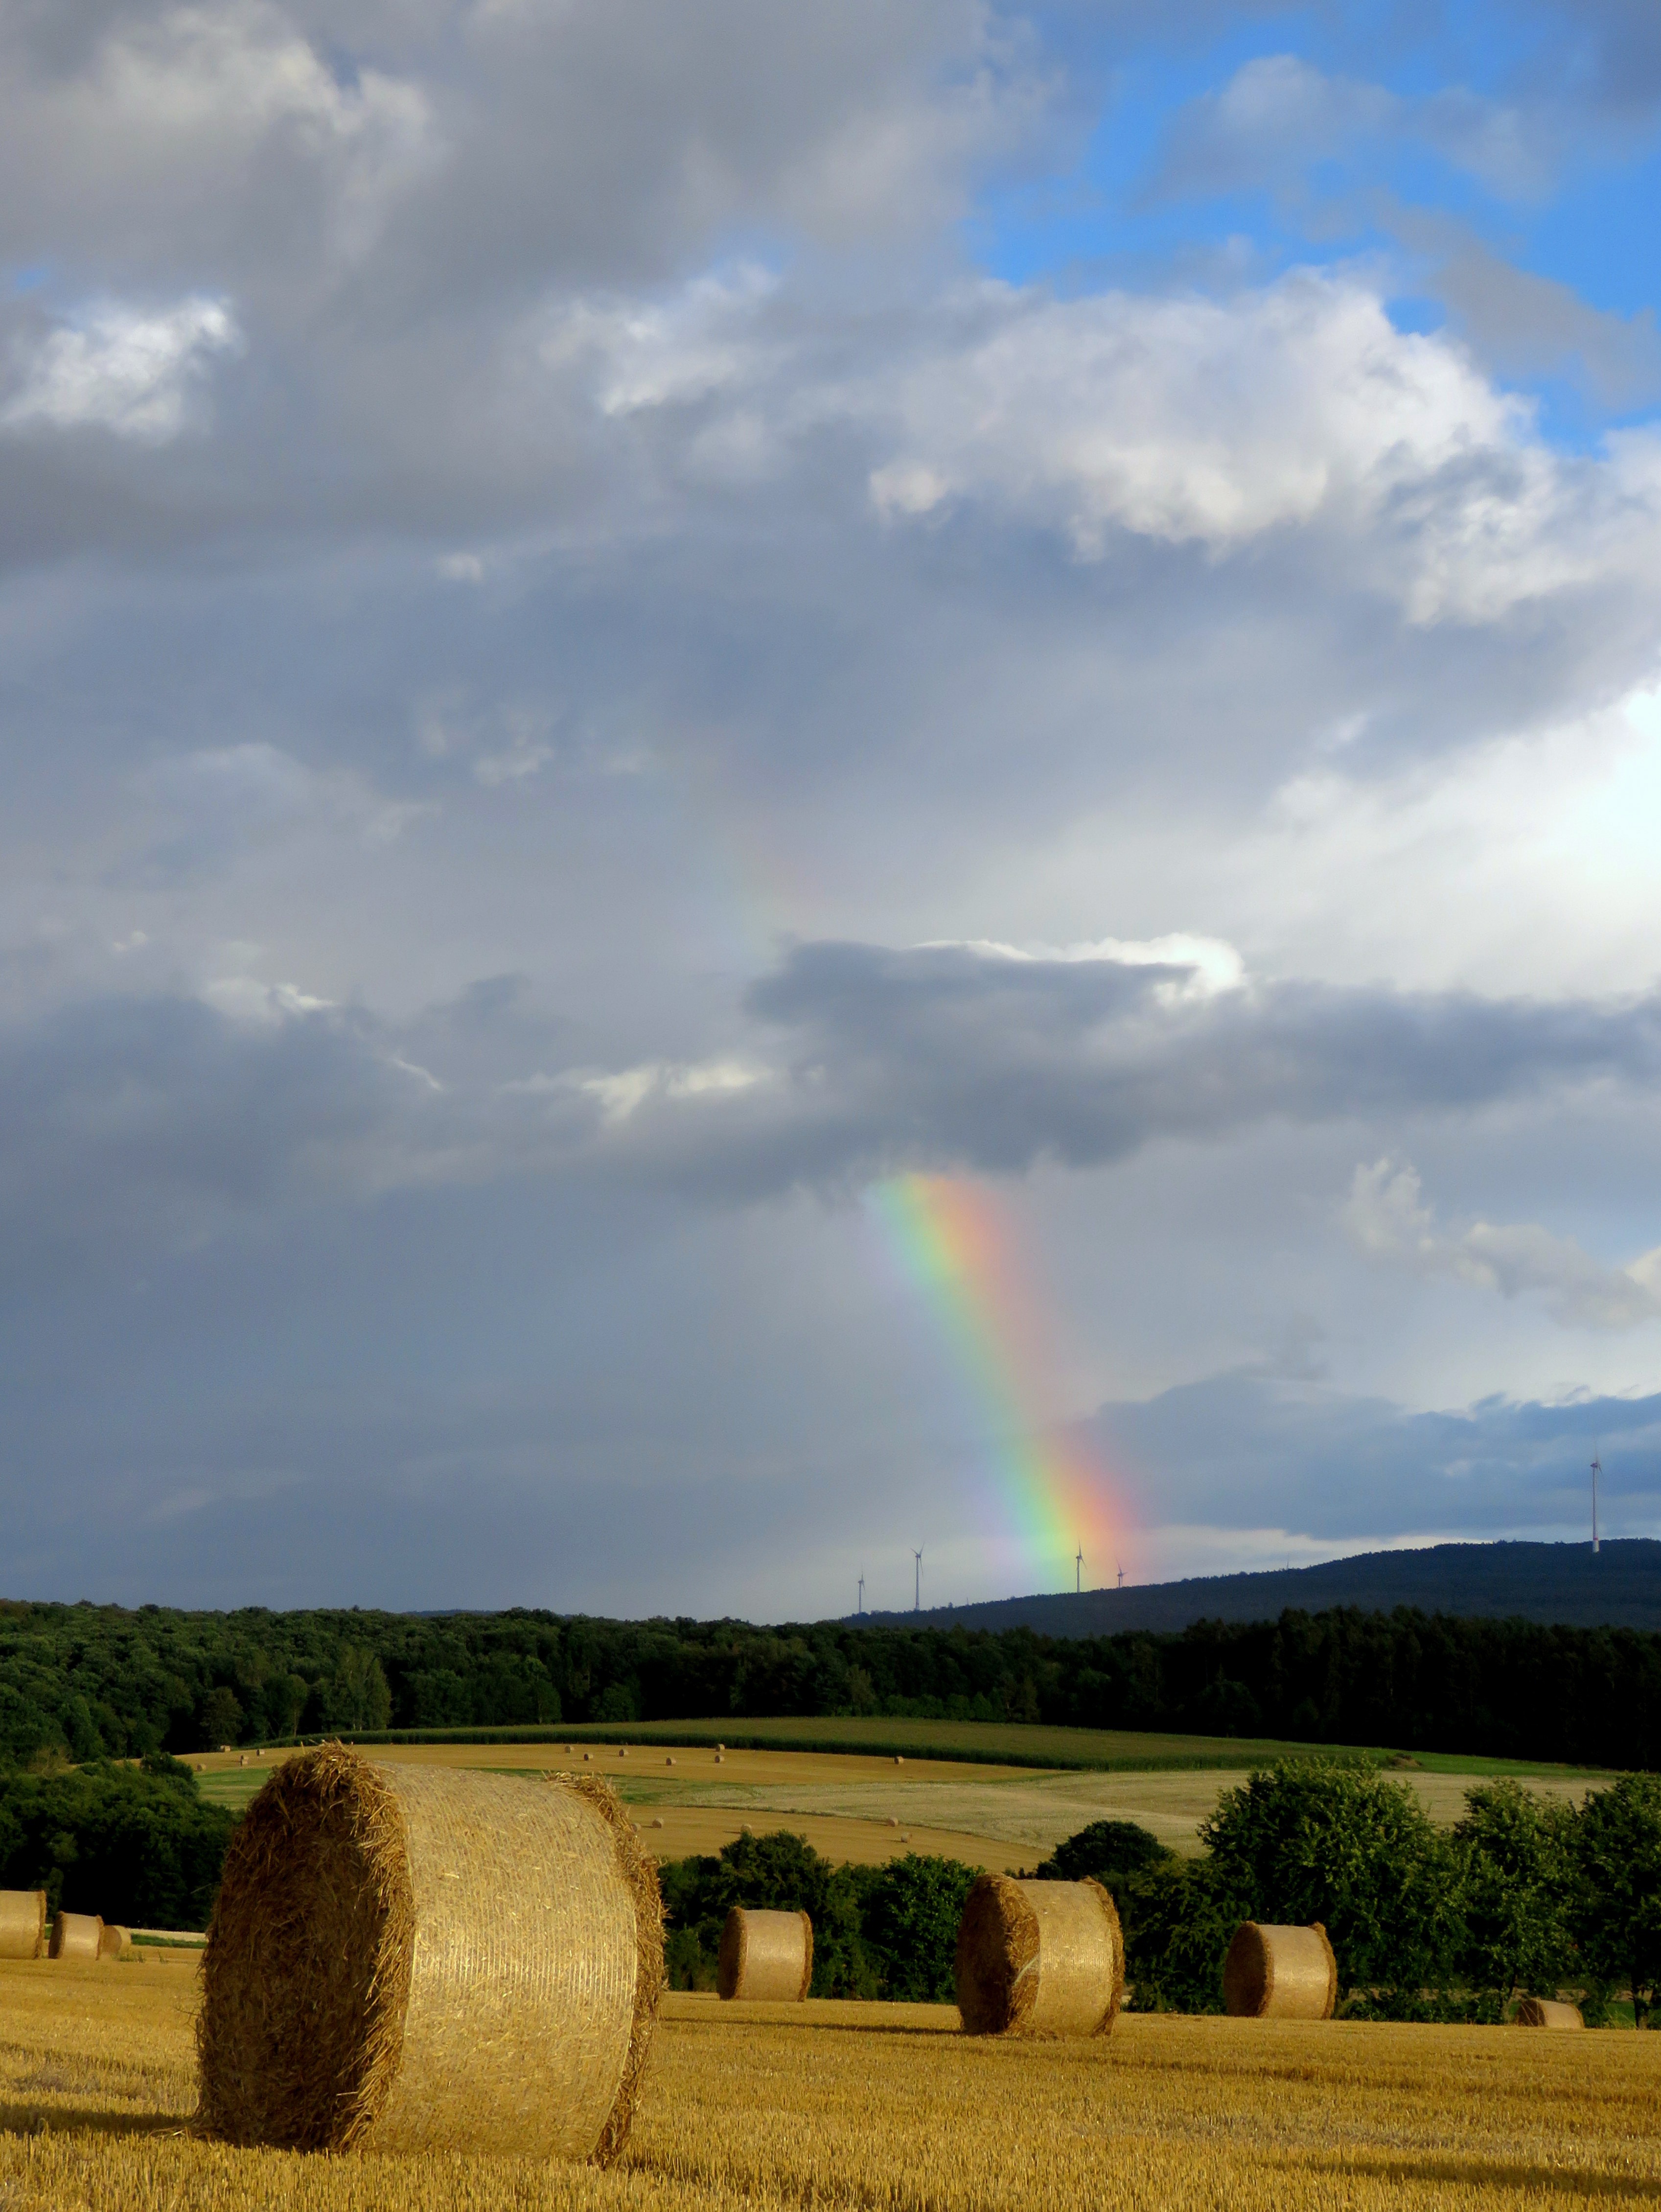
grass, horizon, cloud, sky, field, sunlight, morning, hill, harvest, color, agriculture, rainbow, harvested, round bales, straw bales, rural area, meteorological phenomenon, atmosphere of earth